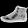
Label: Sneaker